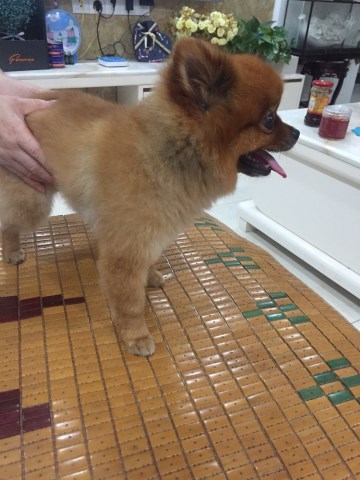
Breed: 1936-n000005-Pomeranian